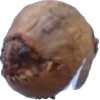
Label: onion